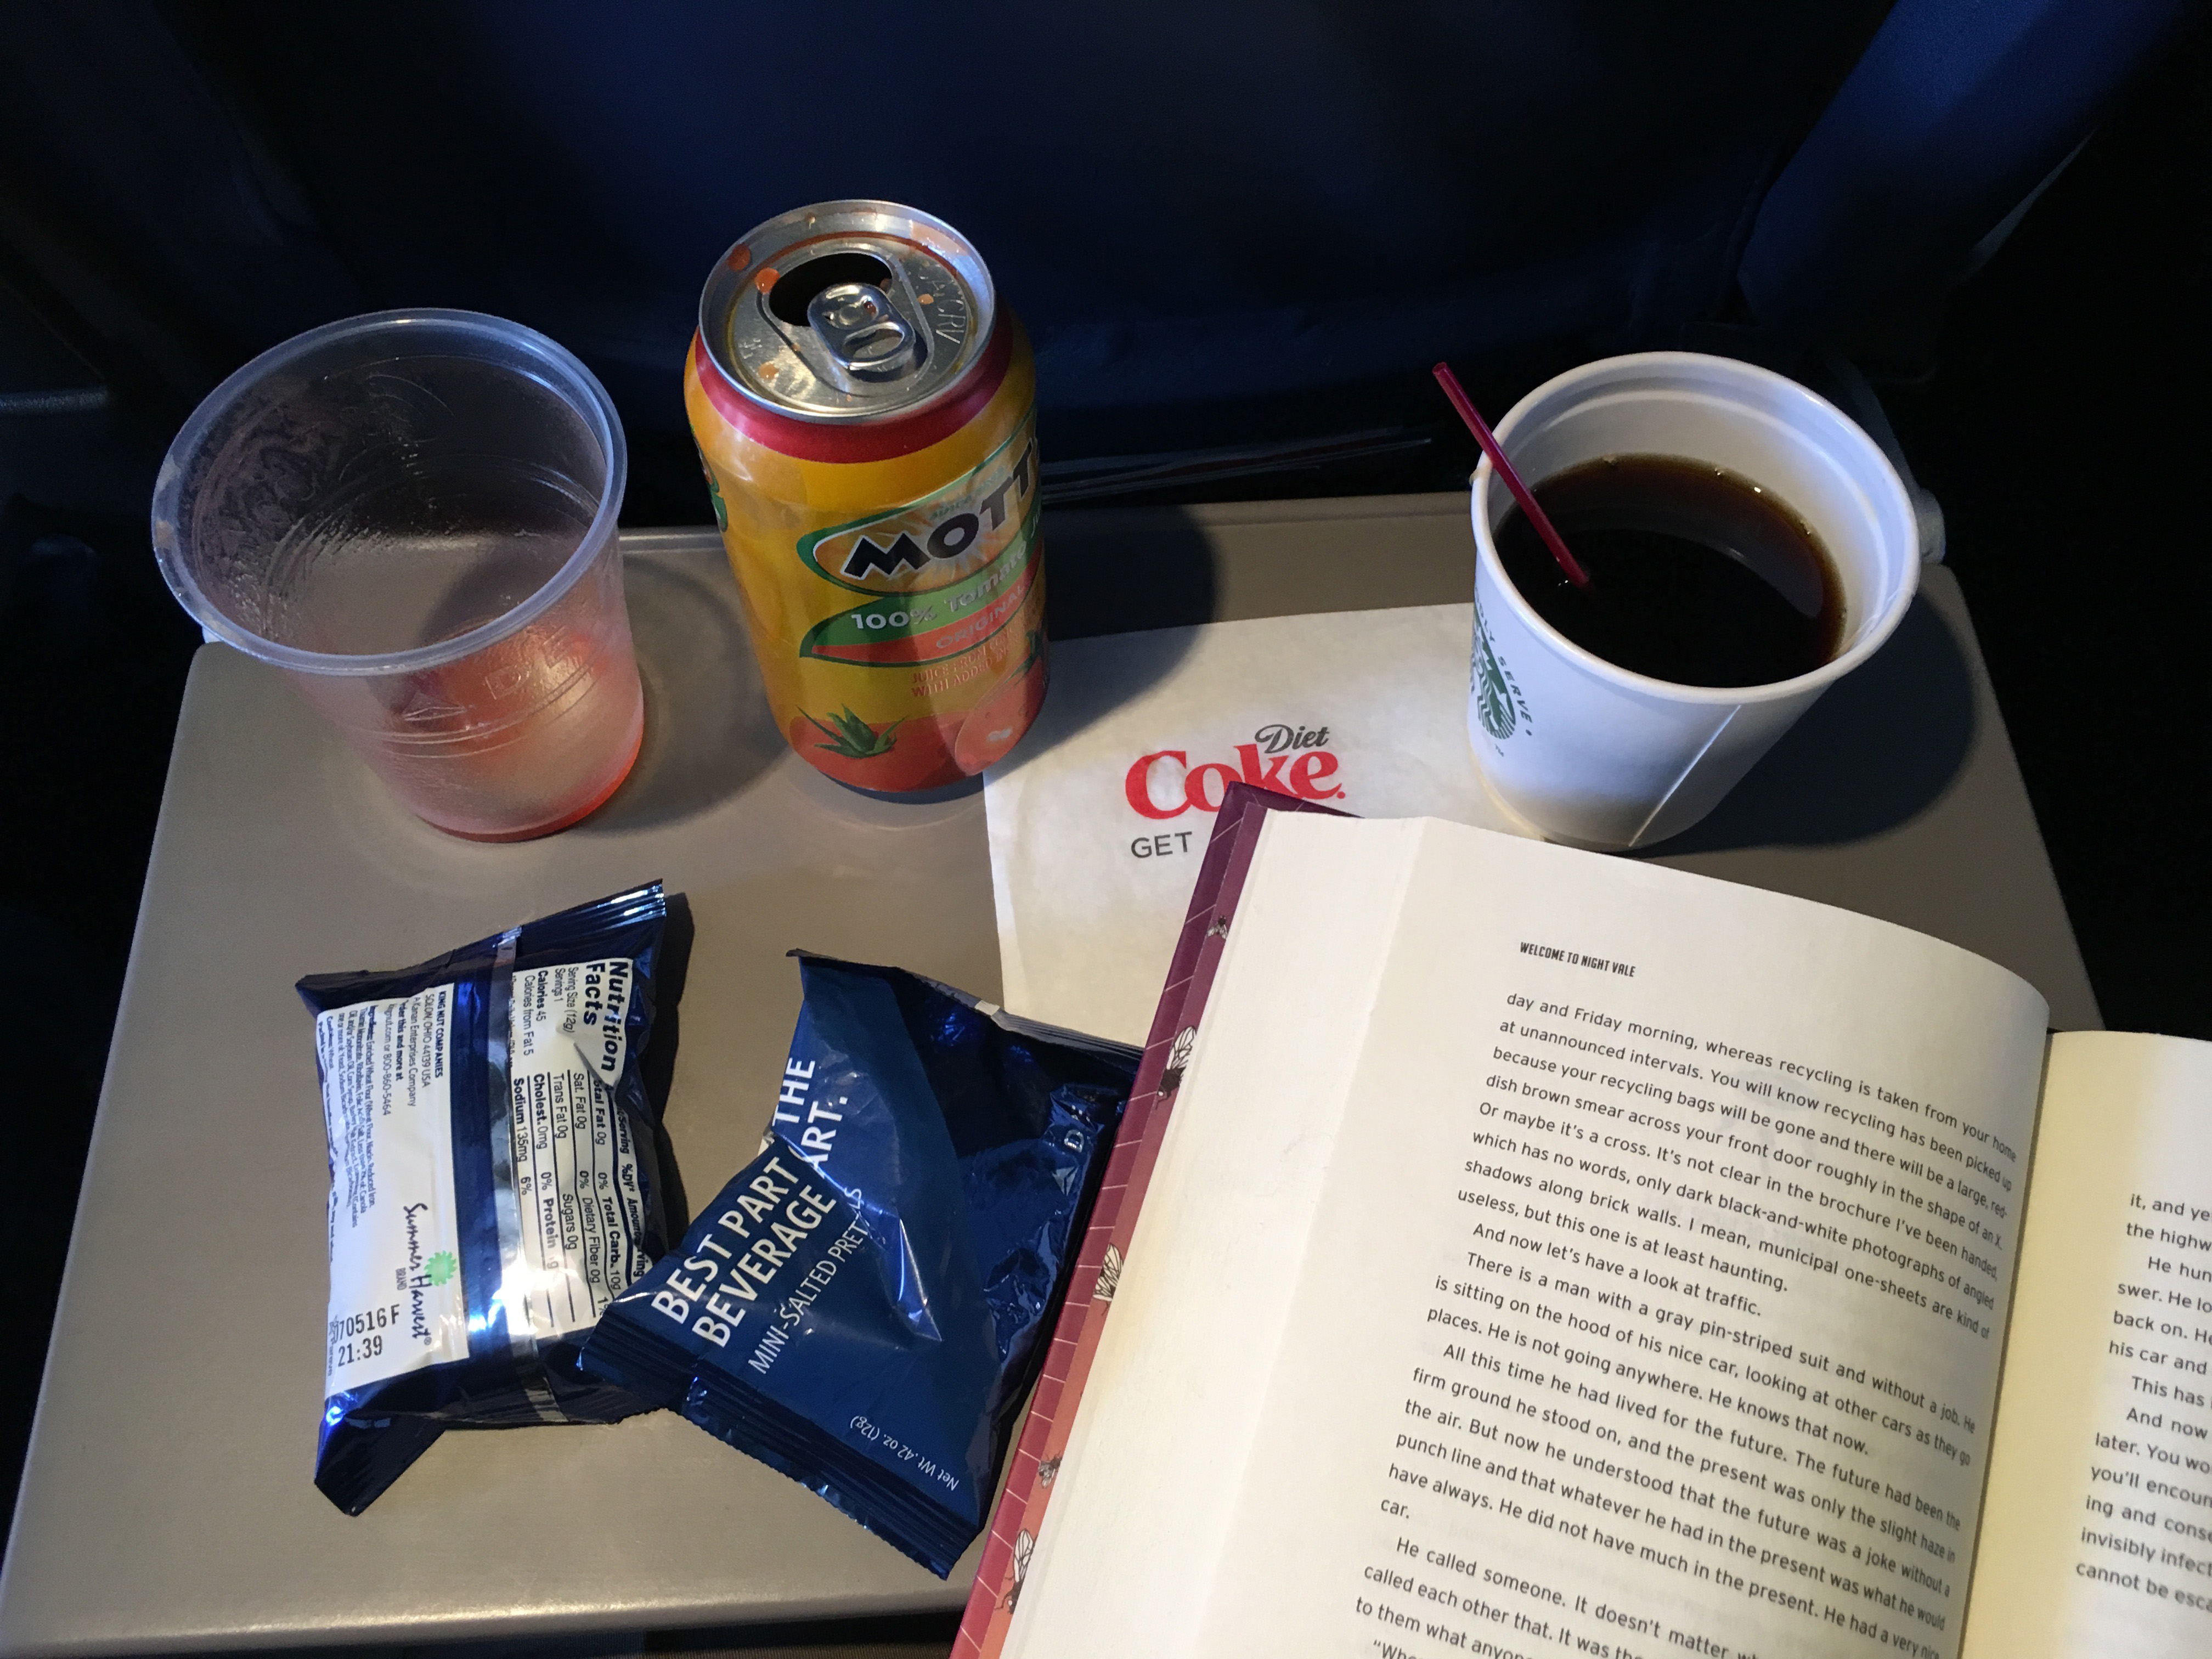
book, flying, reading, travel, aircraft, airline, color, flight, drink, brand, art, design, snacks, airbus, coach, economy, a320, passenger, welcometonightvale, firstworldproblem, traytable, deltaairlines